BBQ USA

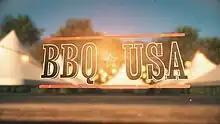

BBQ USA is an American cooking documentary series that airs on Food Network. It also streams on Discovery+. The show follows Michael Symon as he explores the art of barbecuing around the United States by traveling to BBQ competitions. It premiered on July 11, 2022.